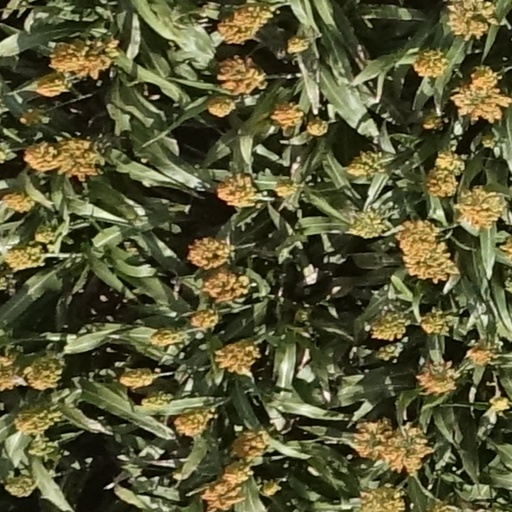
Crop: sorghum